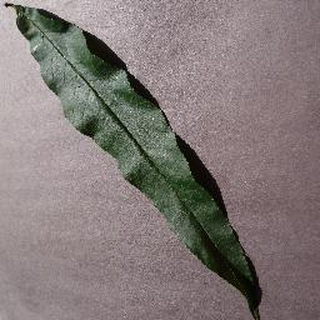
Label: healthy_peach